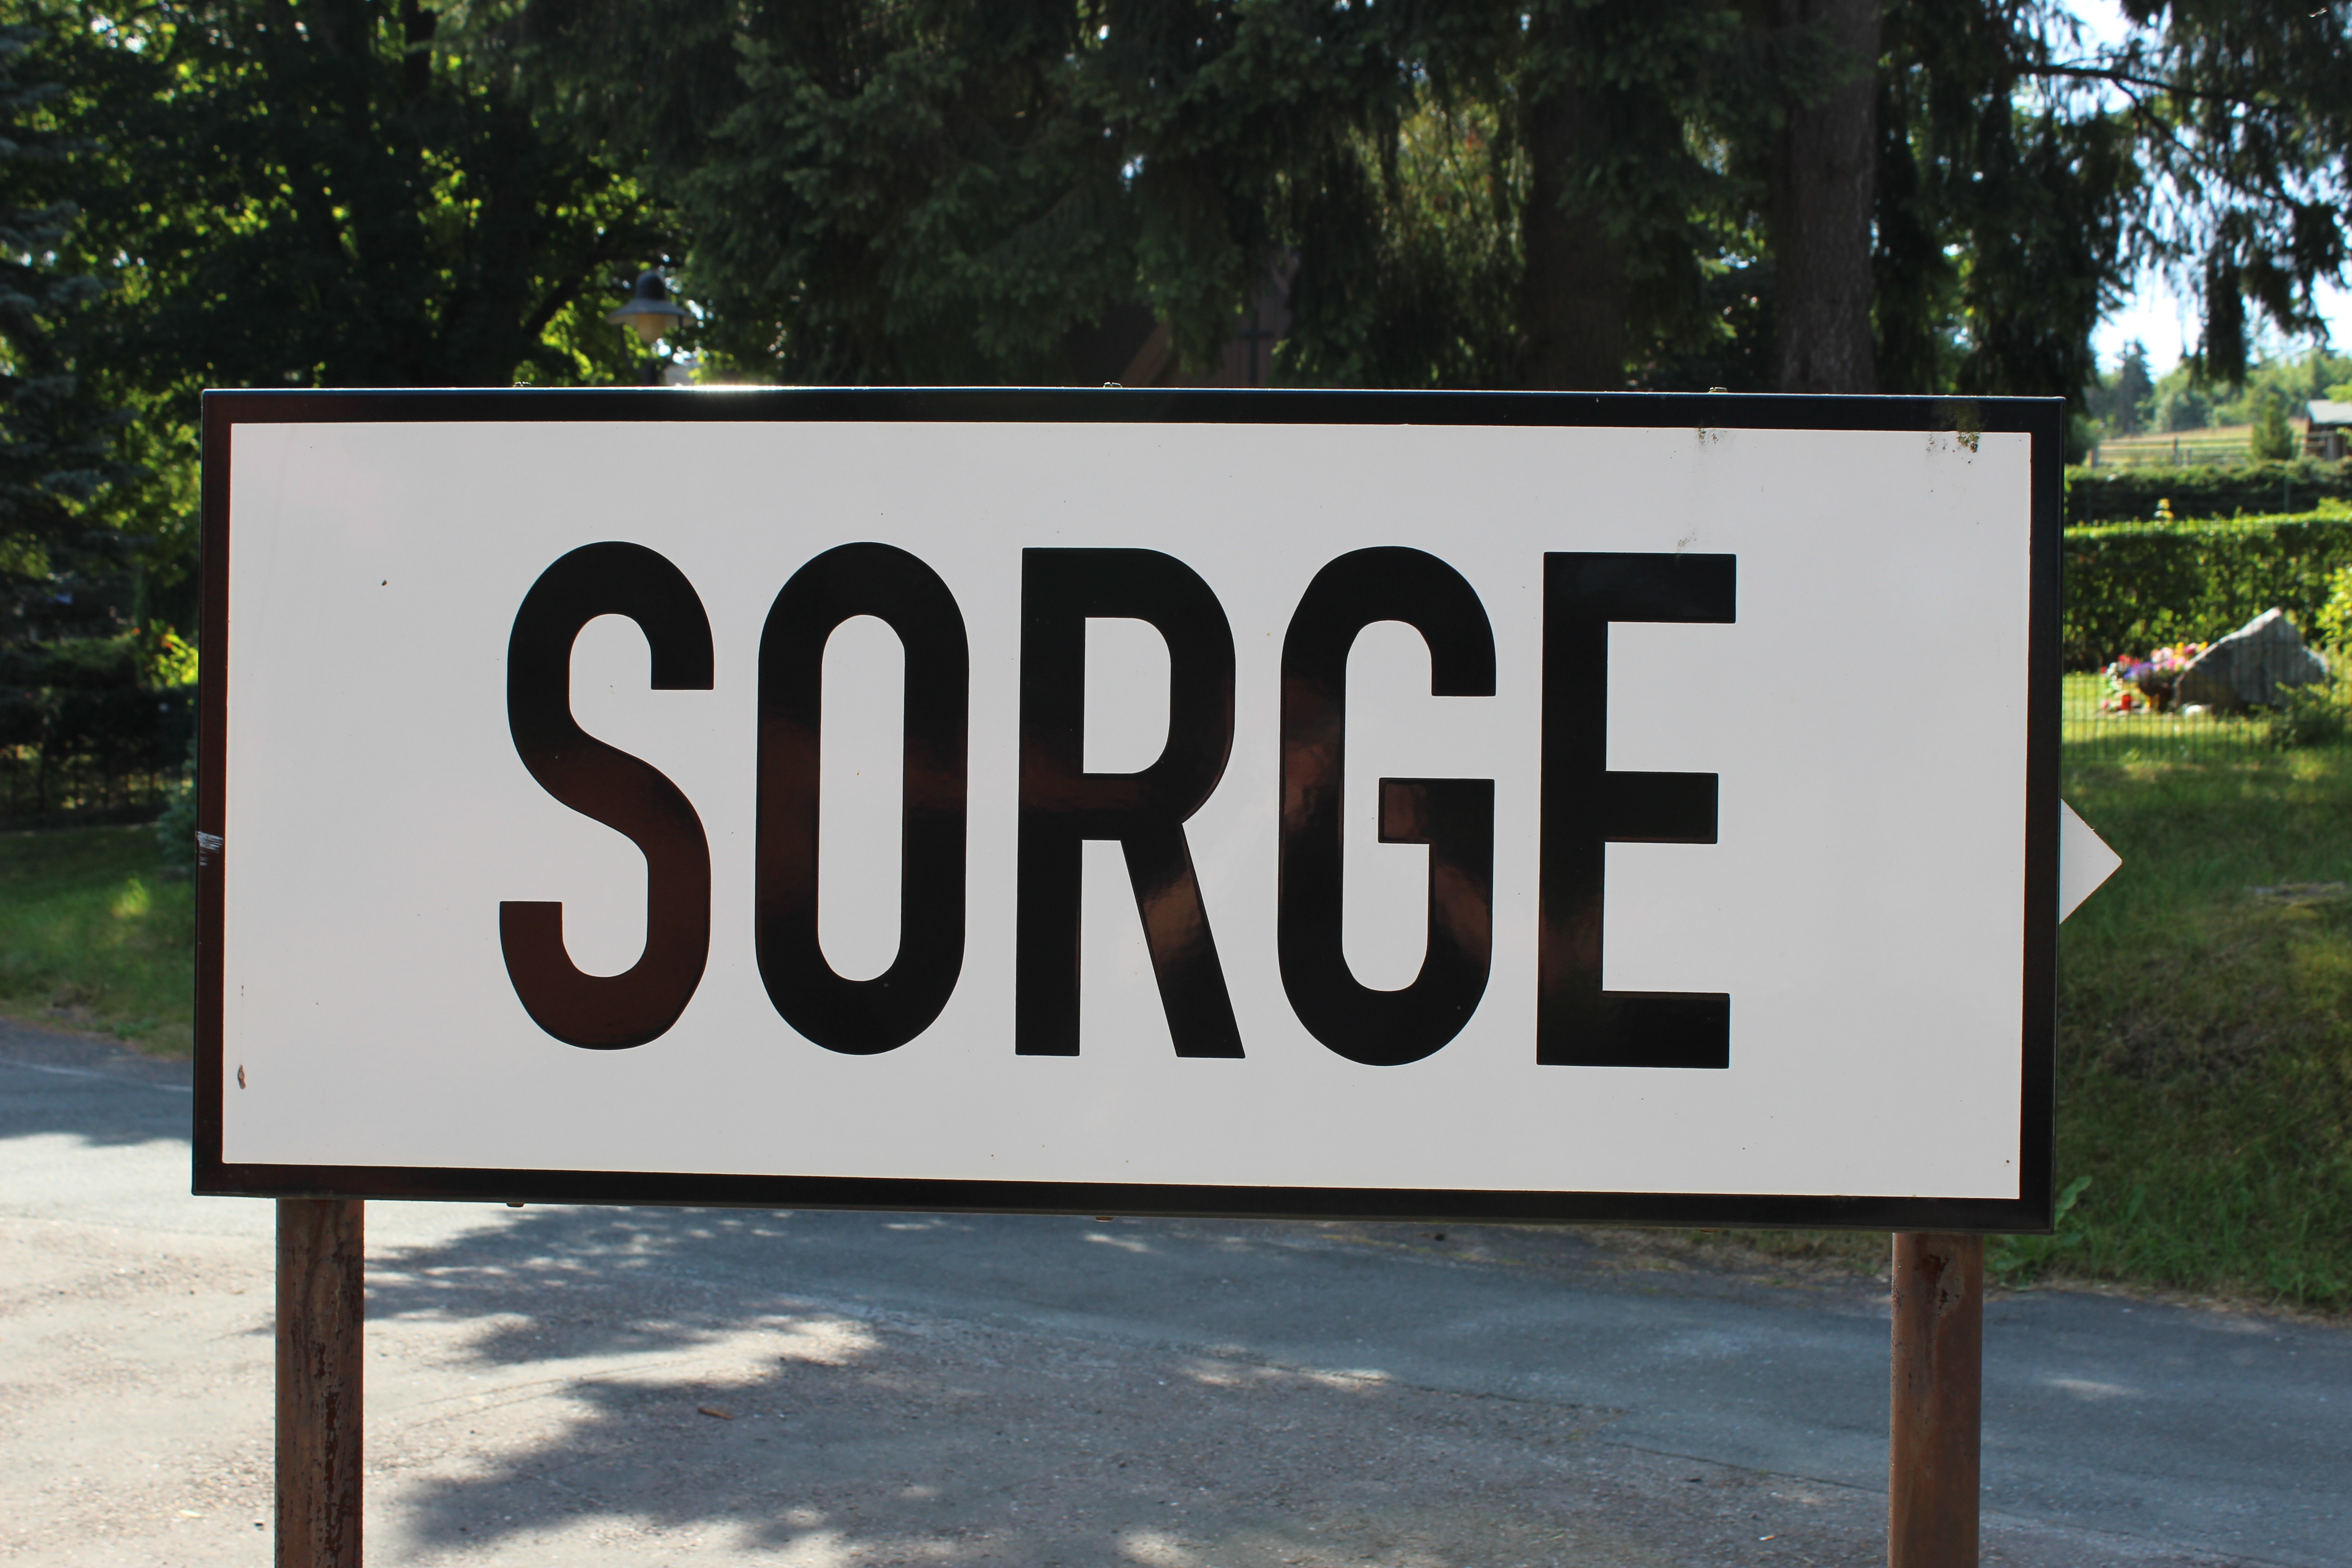
sign, community, street sign, signage, shield, tradition, railway station, concern